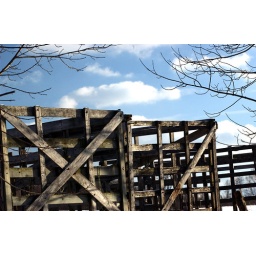
Hay wagons stand against a blue sky in Westminster West. (Jason R. Henske)